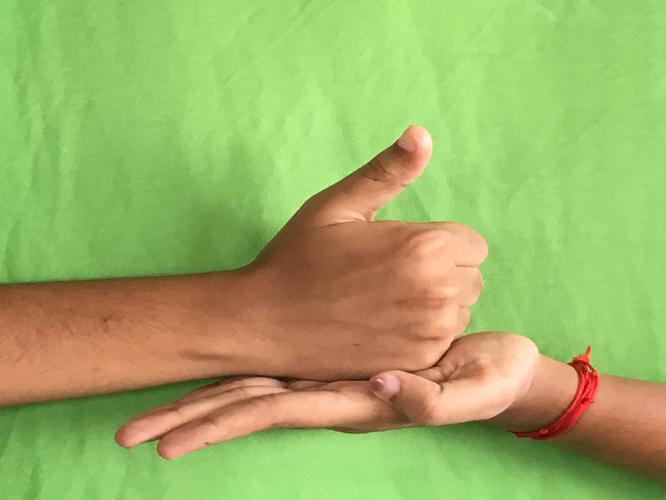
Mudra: Shivalinga
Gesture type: double_hand